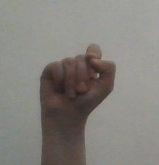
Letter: fa